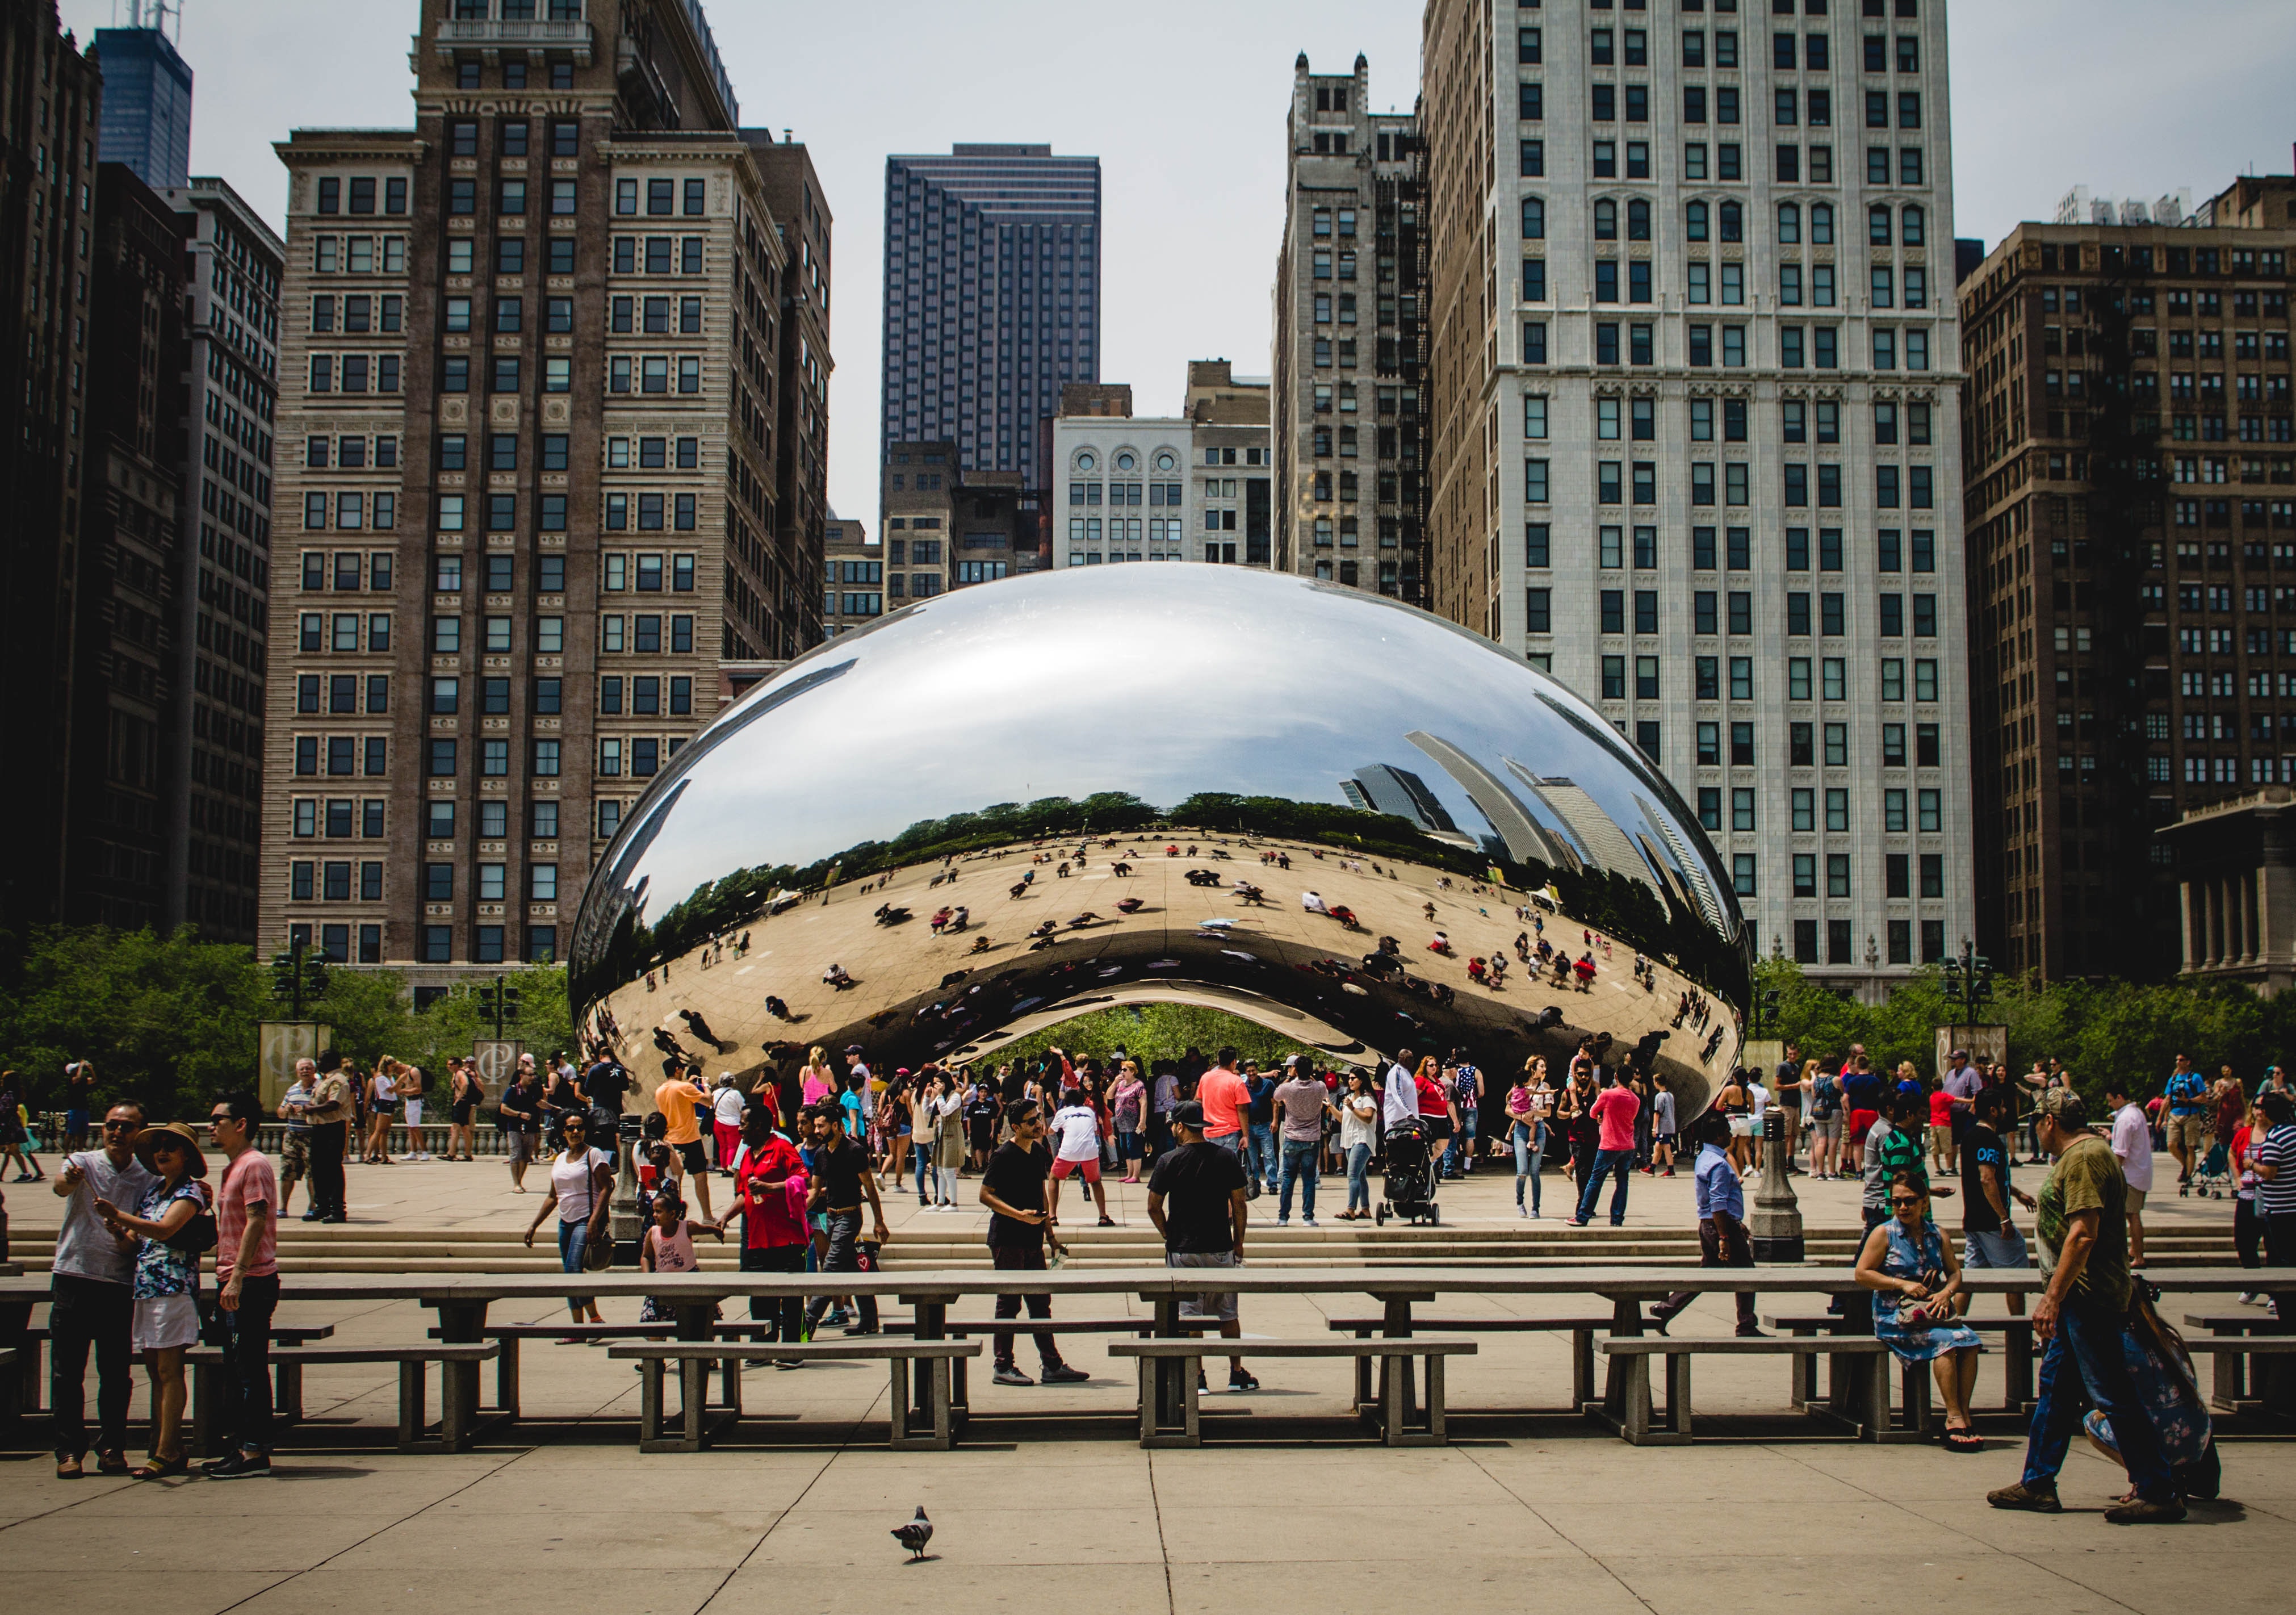
metropolitan area, city, urban area, daytime, architecture, landmark, human settlement, downtown, skyscraper, metropolis, building, crowd, town square, tourism, plaza, tree, leisure, pedestrian, recreation, plant, tower block, vacation, street, cityscape, world, mixed use, urban design